Kayqubad I of Shirvan

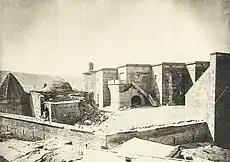
Photo of Keygubad Mosque by Richard Tile, end of 19th century

His rule was dominated by Chobanid overlordship. According to Munejjimbashi, he was a son of Farrukhzad II. This view was shared by other historians like Bakikhanov, Bidlisi, Rumlu and others, according to Sara Ashurbeyli. Edward von Zambaur and Barthold proposed 1317 as start date for Kayqubad's reign, however there is no concrete evidence for this.